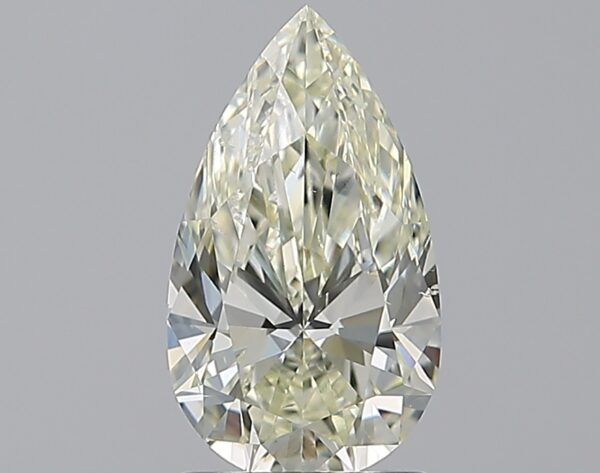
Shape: pear
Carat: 1.5
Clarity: SI1
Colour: M
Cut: EX
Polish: EX
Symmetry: EX
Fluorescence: N
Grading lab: GIA
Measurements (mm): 10.71 x 6.12 x 3.81